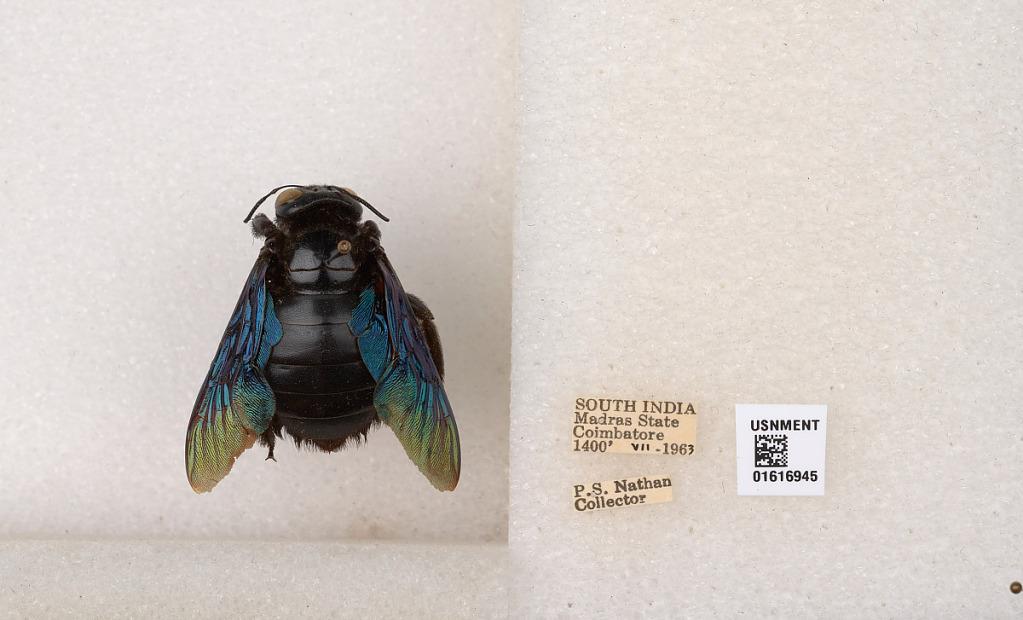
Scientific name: Xylocopa (Mesotrichia) tenuiscapa Westwood
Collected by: P. Nathan
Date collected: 1963-7-1
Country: India
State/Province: Tamil Nadu
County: Coimbatore
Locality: Coimbatore